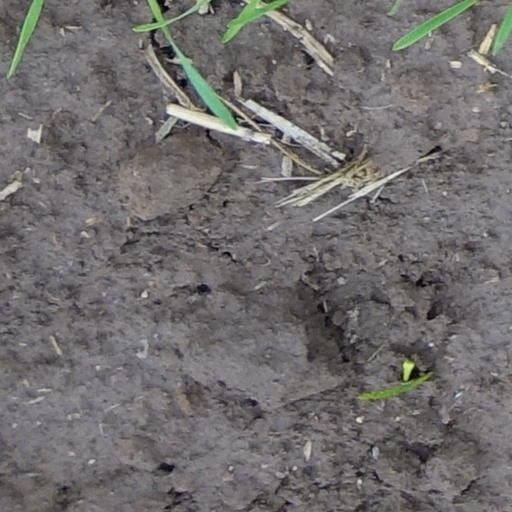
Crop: wheat